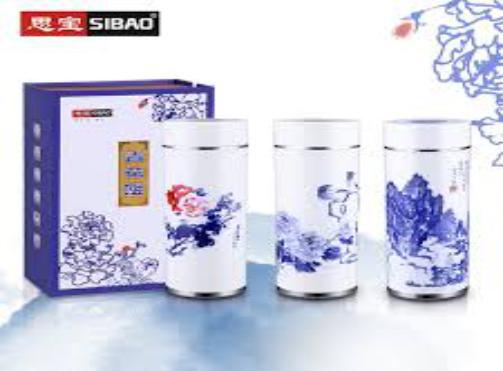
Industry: Necessities